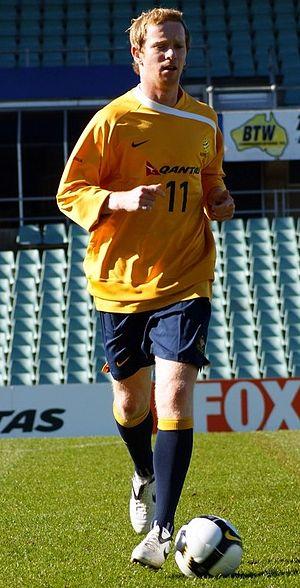
David Carney, né le 30 novembre 1983 à Sydney, est un footballeur international australien. Il évolue au poste de défenseur.